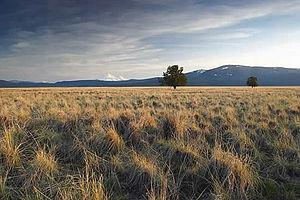
Butte Valley National Grassland est une Prairie nationale des États-Unis située dans le nord de la Californie. Administrée par le Service forestier des États-Unis, la forêt nationale de Klamath, elle a une surface de 74 km² et est située au nord du comté de Siskiyou, près de la frontière de l'Oregon, le long de la US Highway 97. Elle a été consacrée en juillet 1991 comme 20e Prairie Nationale du pays. Elle est administrée dans le cadre de la forêt nationale de Klamath et est la seule prairie nationale de Californie et de la région 5 du Service forestier. Les bureaux administratifs sont situés à Macdoel, en Californie.